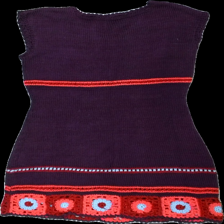
View: back
Type: Dress
Category: Ladies
Brand: Not in the list
Colors: Purple, Red, Pink, Blue
Material: 100% bomull
Pattern: Embroidered
Cut: None
Season: Summer
Trend: 70s
Stains: Minor
Damage: lite smusigt
Damage location: middle center
Damage 2: lite smuts fläckar
Damage 2 location: middle center
Price range: 50-100
Recommended usage: Reuse
Description: stickad klänning med virkade detaljer
Comment: hemma gjord